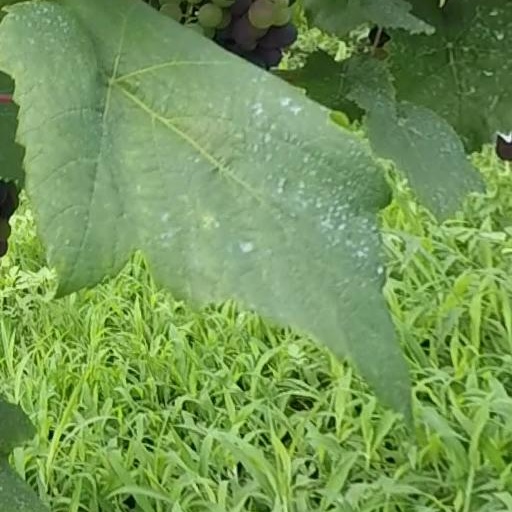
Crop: grape